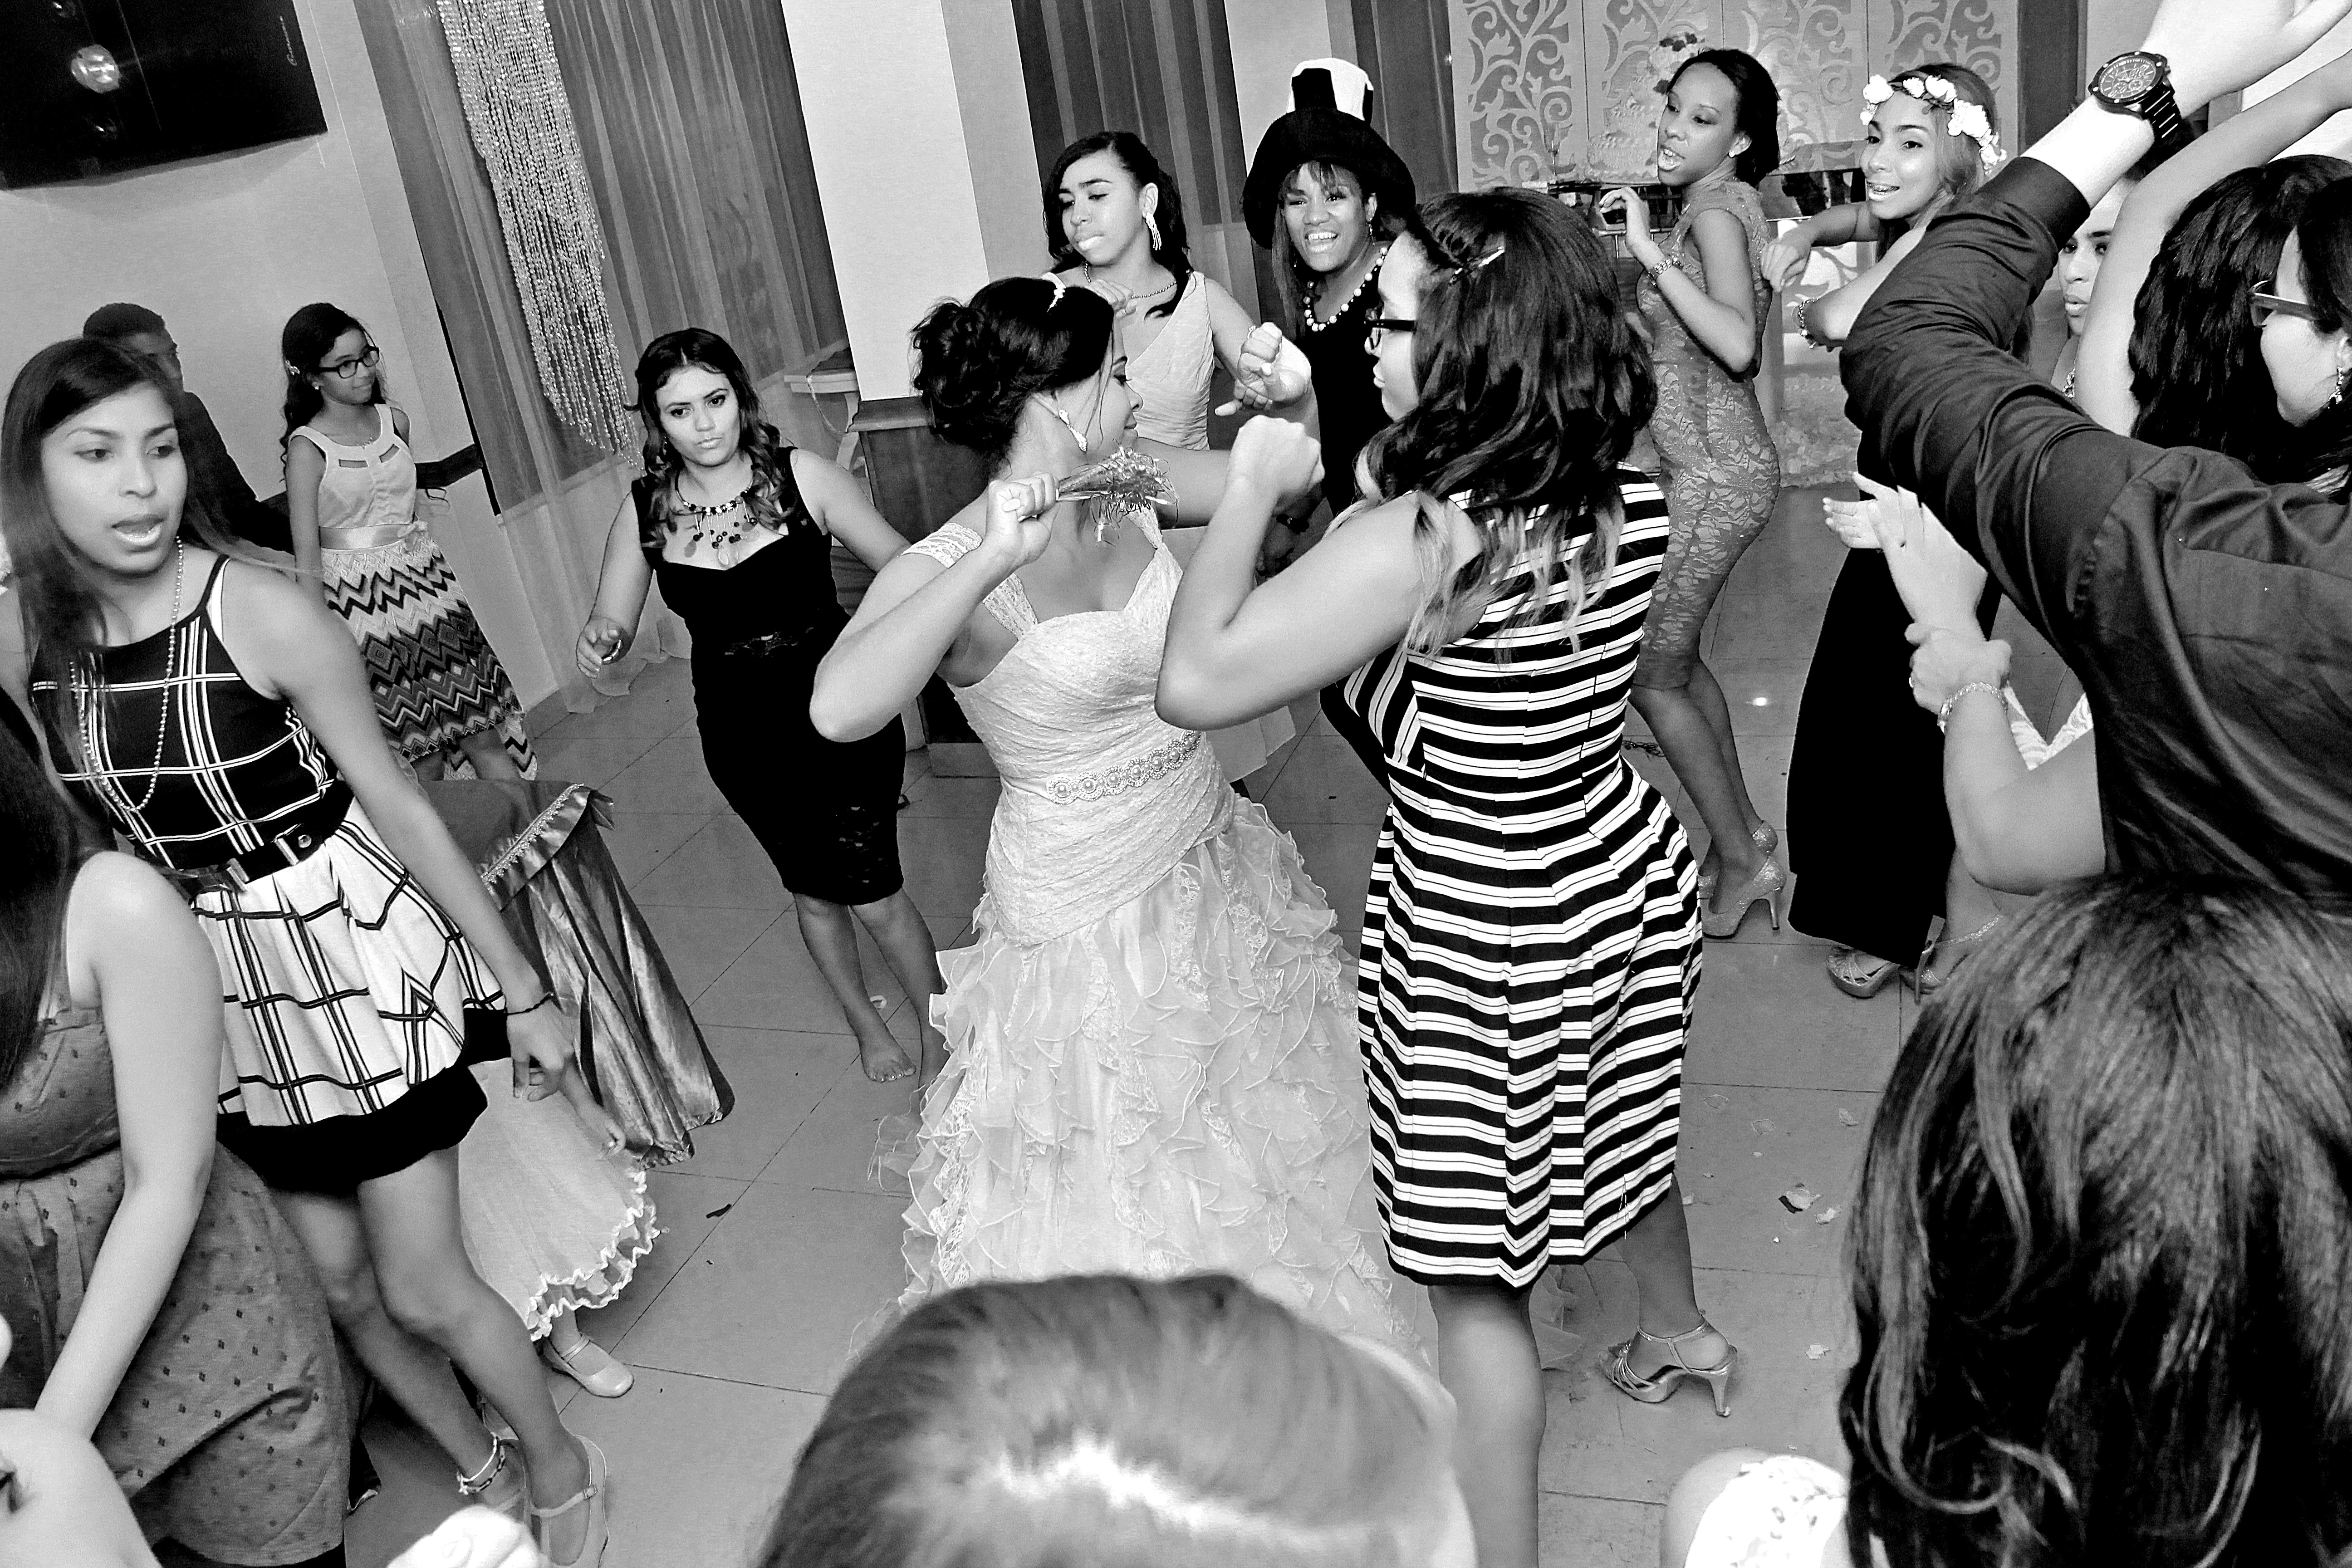
sea, black and white, white, love, truck, park, kiss, couple, romance, romantic, monochrome, death, wedding, wedding dress, bride, marriage, ceremony, photograph, lovers, event, veil, newlyweds, nuptials, wedding reception, monochrome photography